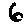
Label: 6